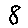
Label: 8